Michał Kalecki

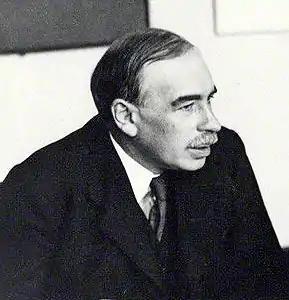
During his stay in England, Kalecki met John Maynard Keynes (pictured) and discussed with him some of the ideas they shared

Kalecki was hired by the Oxford Institute of Statistics (OIS) early in 1940. His job there consisted mainly of writing statistical and economic analysis for the British government of the management of war economy. Occasionally he gave lectures at Oxford University. The elaborate reports Kalecki prepared for the government were chiefly about the rationing of goods, and the scheme he developed was very close to the policies adopted later when rationing was introduced. According to George Feiwel, "Kalecki's work of the war period is far less known than it deserves to be".